Mount Celeste

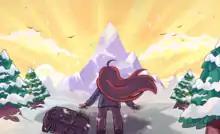
Mount Celeste as depicted in "Celeste"

Mount Celeste served as inspiration for the 2018 platform game "Celeste". The game is about the personal struggles that the main character Madeline faces as she attempts to climb a fictional version of the mountain. The mountain is also shown on the Instagram page of in-game character Theo.